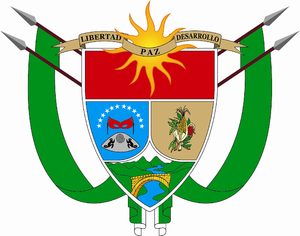
Buesaco est une municipalité située dans le département de Nariño en Colombie.